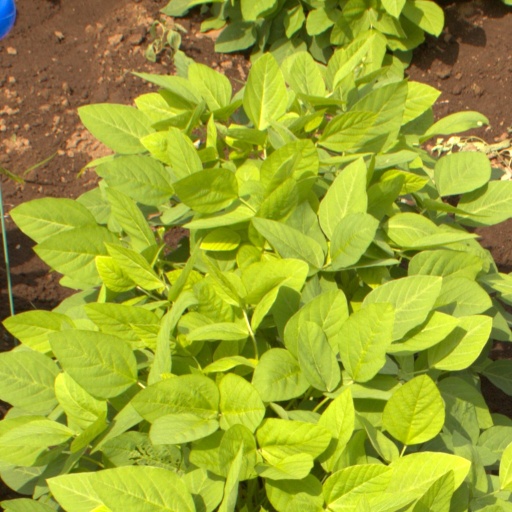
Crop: soybean